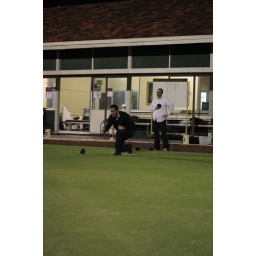
north of river meets south in an epic battle on the sandy greens of the north freo bowls club.